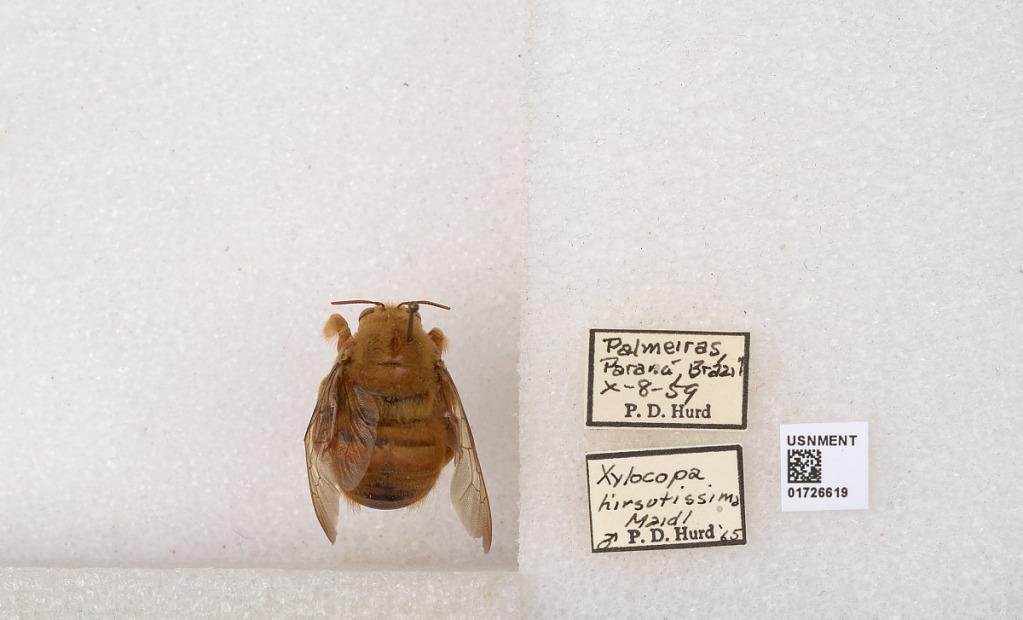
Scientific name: Xylocopa (Neoxylocopa) hirsutissima Maidl
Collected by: P. Hurd
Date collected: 1959-10-8
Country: Brazil
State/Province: Parana
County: Sao Jose des Palmeiras
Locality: Palmeiras
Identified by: Hurd, P. D.